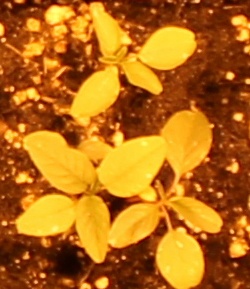
Label: Palmer Amaranth